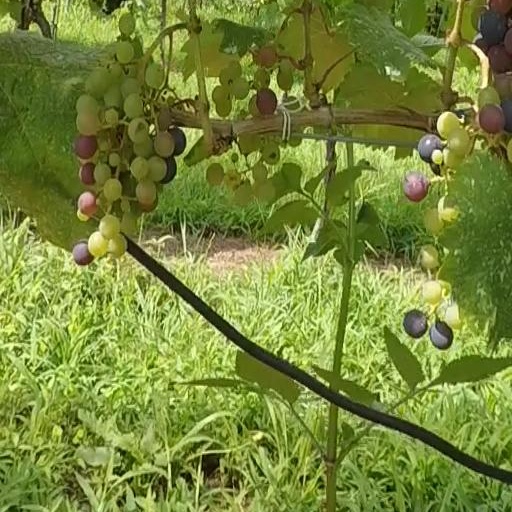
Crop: grape